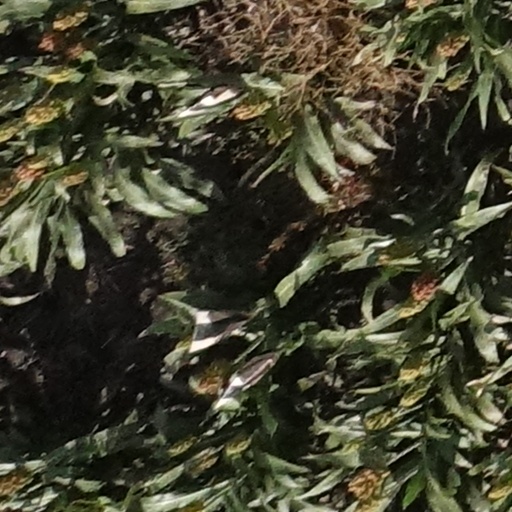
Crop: sorghum